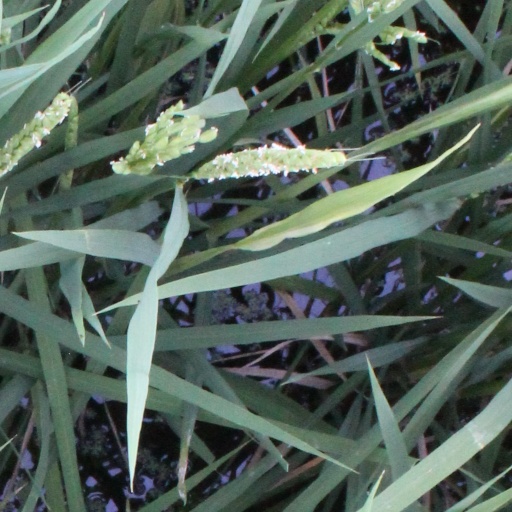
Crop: rice